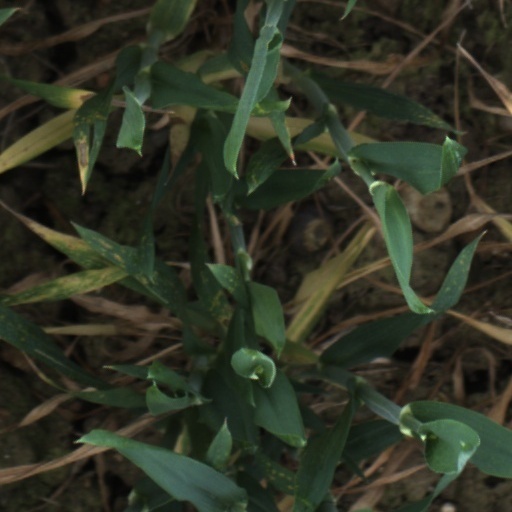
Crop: wheat